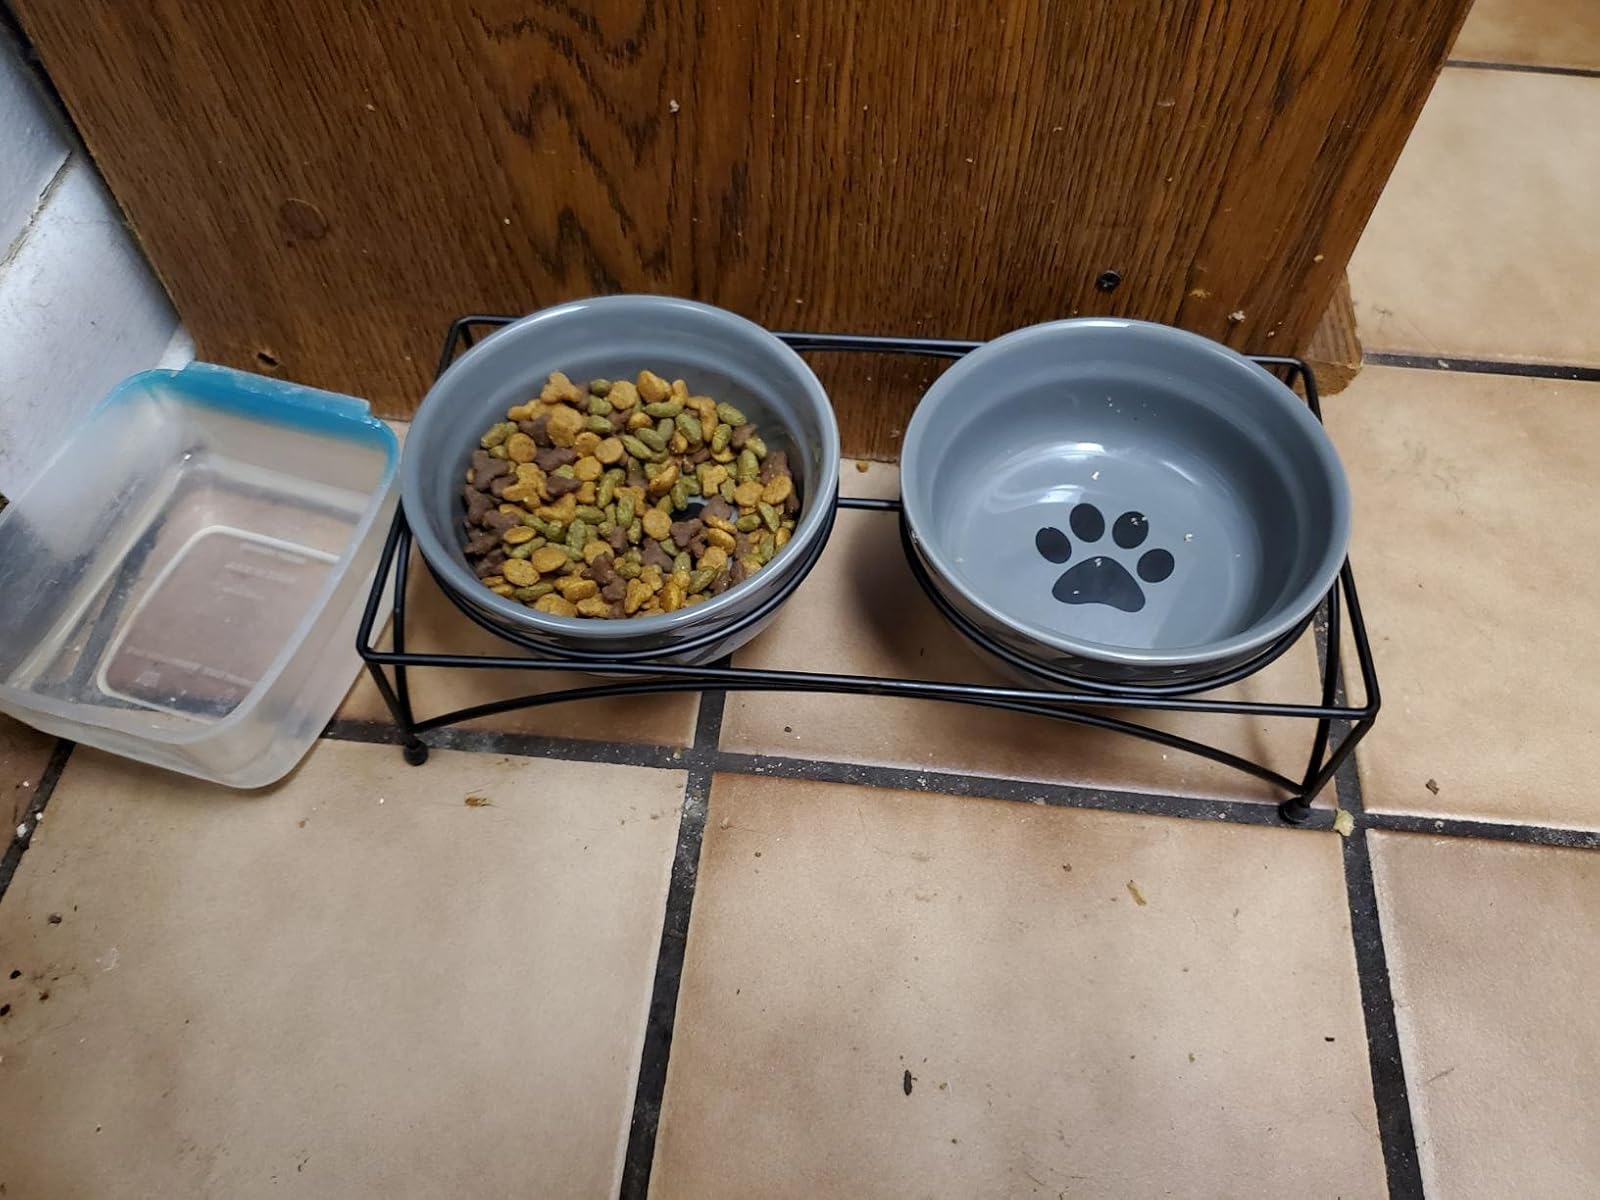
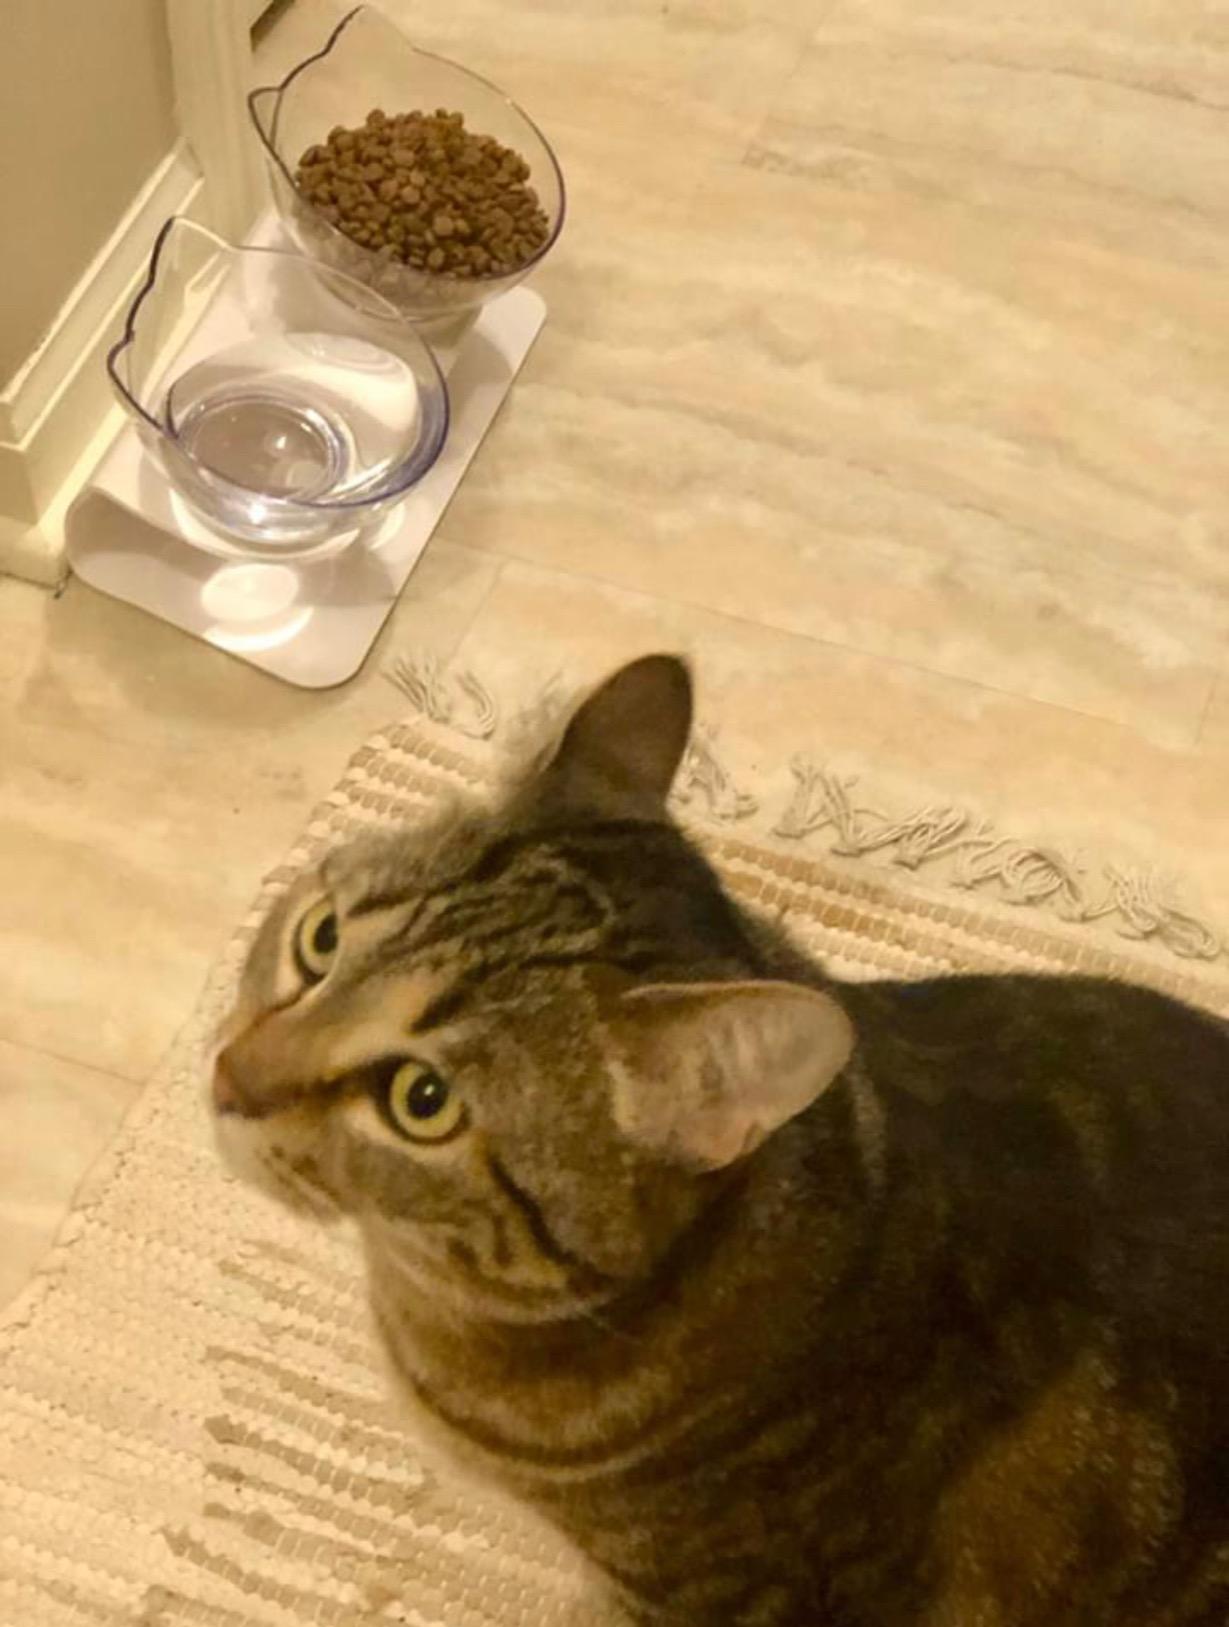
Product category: items_bowl
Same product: no